Latin American music in the United States

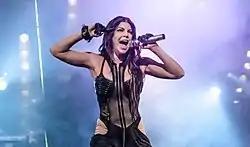
Fergie

Enrique Iglesias had begun a successful crossover career into the English language music market. Thanks to other successful crossover acts, Latino artists and music had a great surge in popularity in mainstream music. Iglesias's contribution to the soundtrack of Will Smith's movie "Wild Wild West", "Bailamos", became a number–one hit in the US. After the success of "Bailamos", several mainstream record labels were eager to sign Enrique. Signing a multi-album deal after weeks of negotiations with Interscope, Iglesias recorded and released his first full CD in English, "Enrique". The pop album, with some Latin influences, took two months to complete and contained a duet with Whitney Houston called "Could I Have This Kiss Forever" and a cover of the Bruce Springsteen song "Sad Eyes". The album's third single, "Be With You", became his second number one.